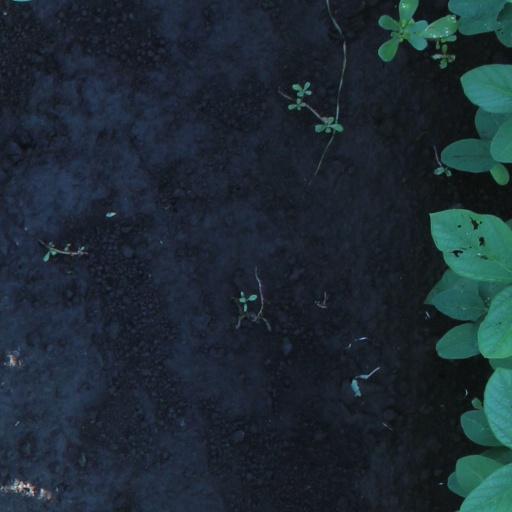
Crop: soybean